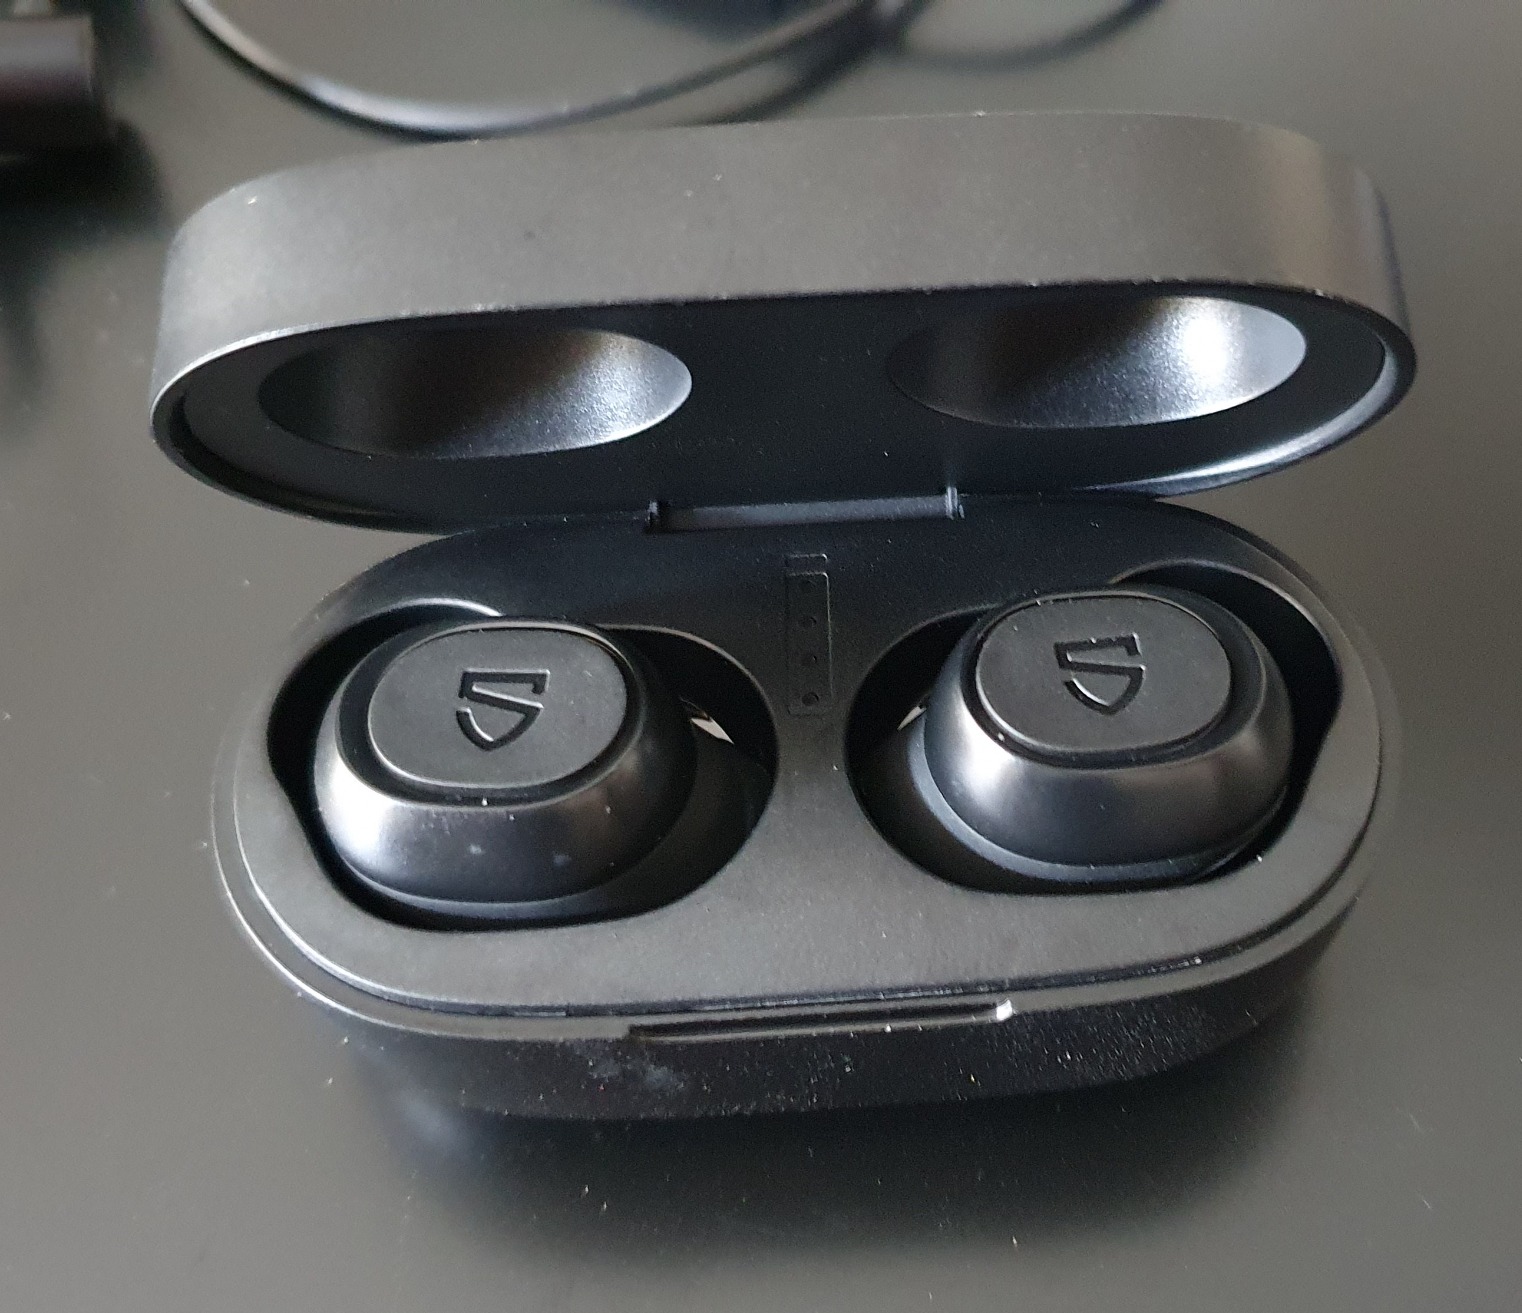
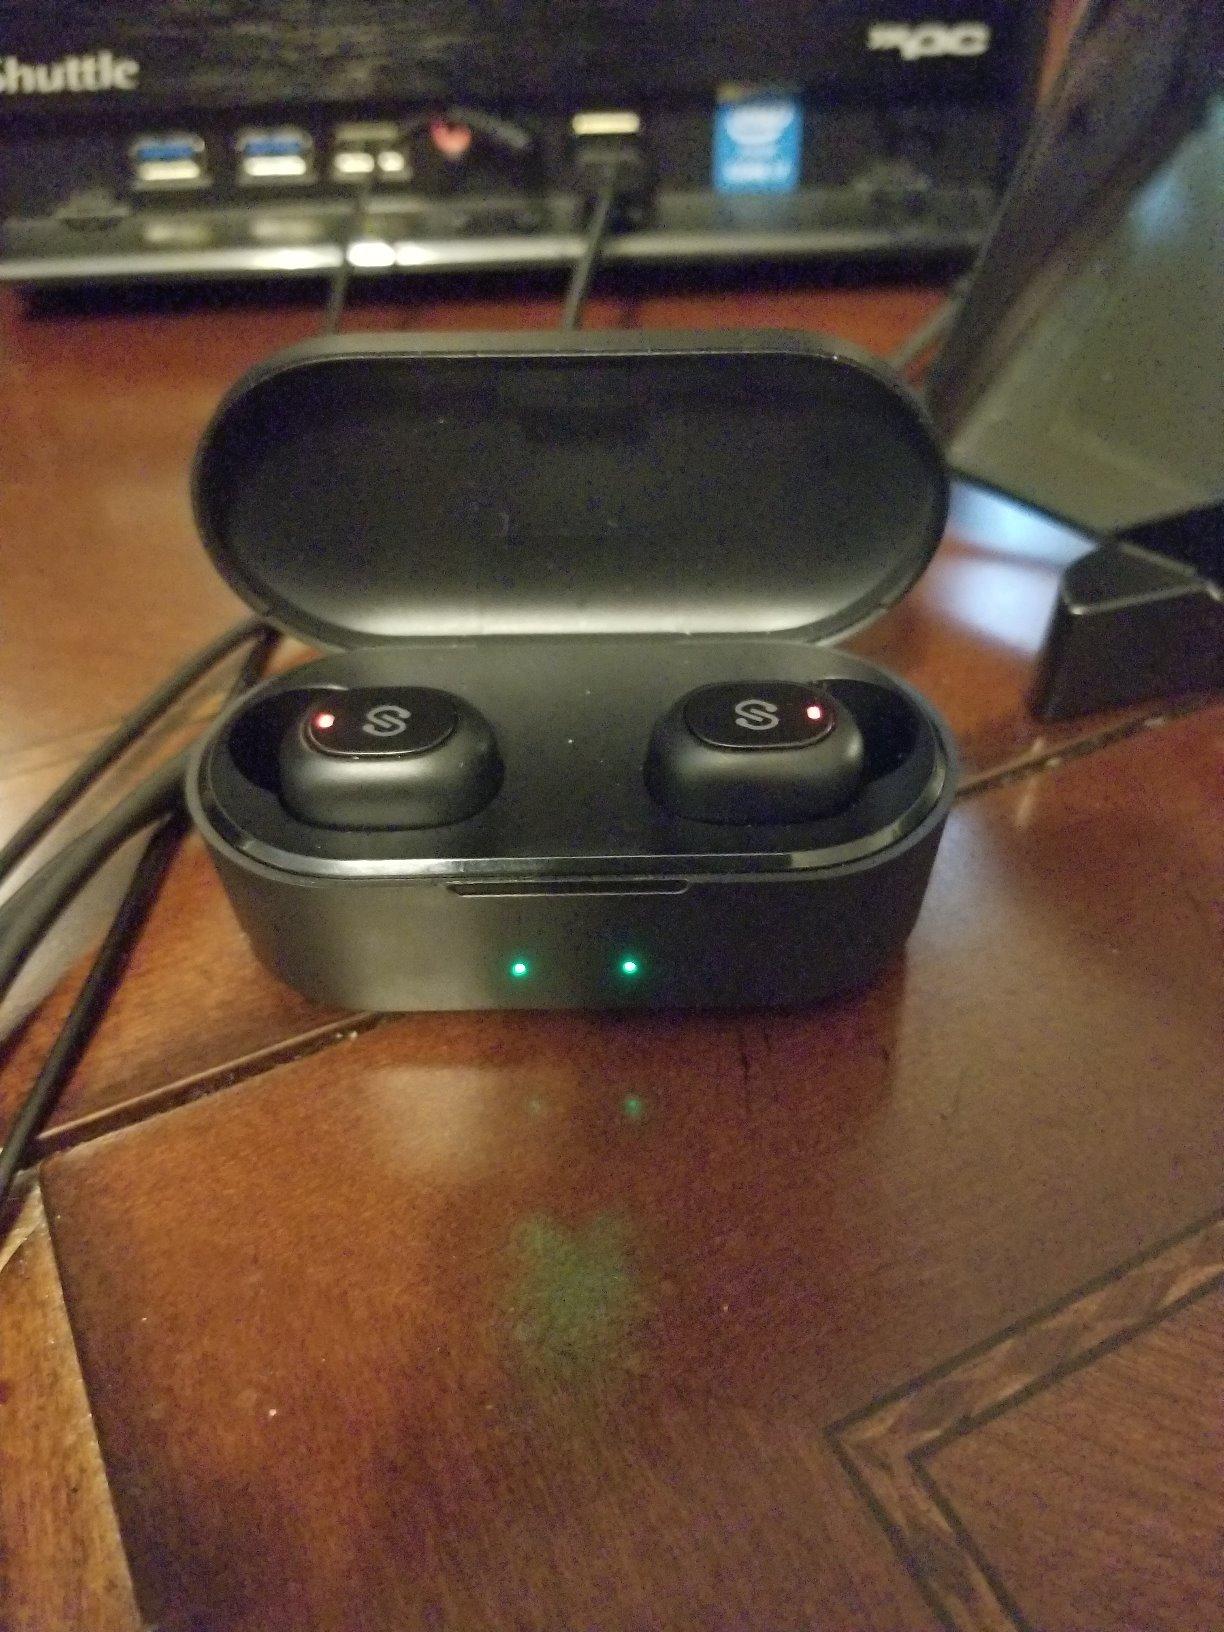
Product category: earbuds
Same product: no